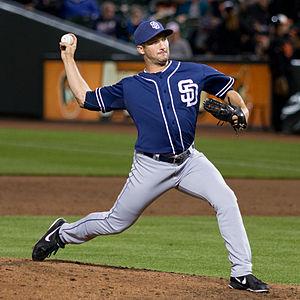
Huston Lowell Street est un lanceur de relève droitier des Ligues majeures de baseball.